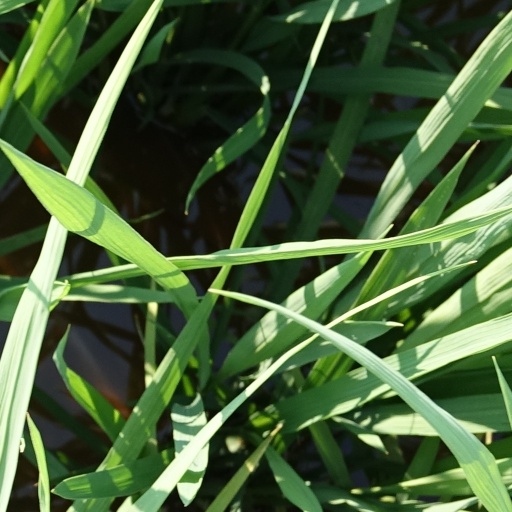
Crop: rice